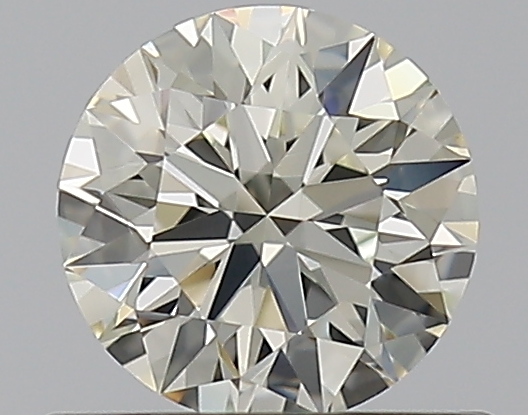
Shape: round
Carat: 0.5
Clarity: VS1
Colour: K
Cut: EX
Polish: EX
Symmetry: EX
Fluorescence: ST
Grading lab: GIA
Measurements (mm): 5.08 x 5.11 x 3.16